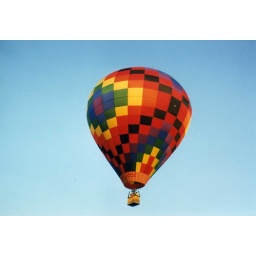
If you look real close you can see me in the basket (I'm wearing a yellow shirt).